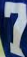
Number: 7